Jane Goodall

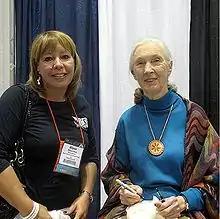
Goodall with Allyson Reed of Skulls Unlimited International, at the Association of Zoos and Aquariums annual conference in September 2009

Owing to an overflow of handwritten notes, photographs, and data piling up at Jane's home in Dar es Salaam in the mid-1990s, the Jane Goodall Institute's Center for Primate Studies was created at the University of Minnesota to house and organise this data. all of the original Jane Goodall archives reside there and have been digitised, analysed, and placed in an online database. On 17 March 2011, Duke University spokesman Karl Bates announced that the archives will move to Duke, with Anne E. Pusey, Duke's chairman of evolutionary anthropology, overseeing the collection. Pusey, who managed the archives in Minnesota and worked with Goodall in Tanzania, had worked at Duke for a year.